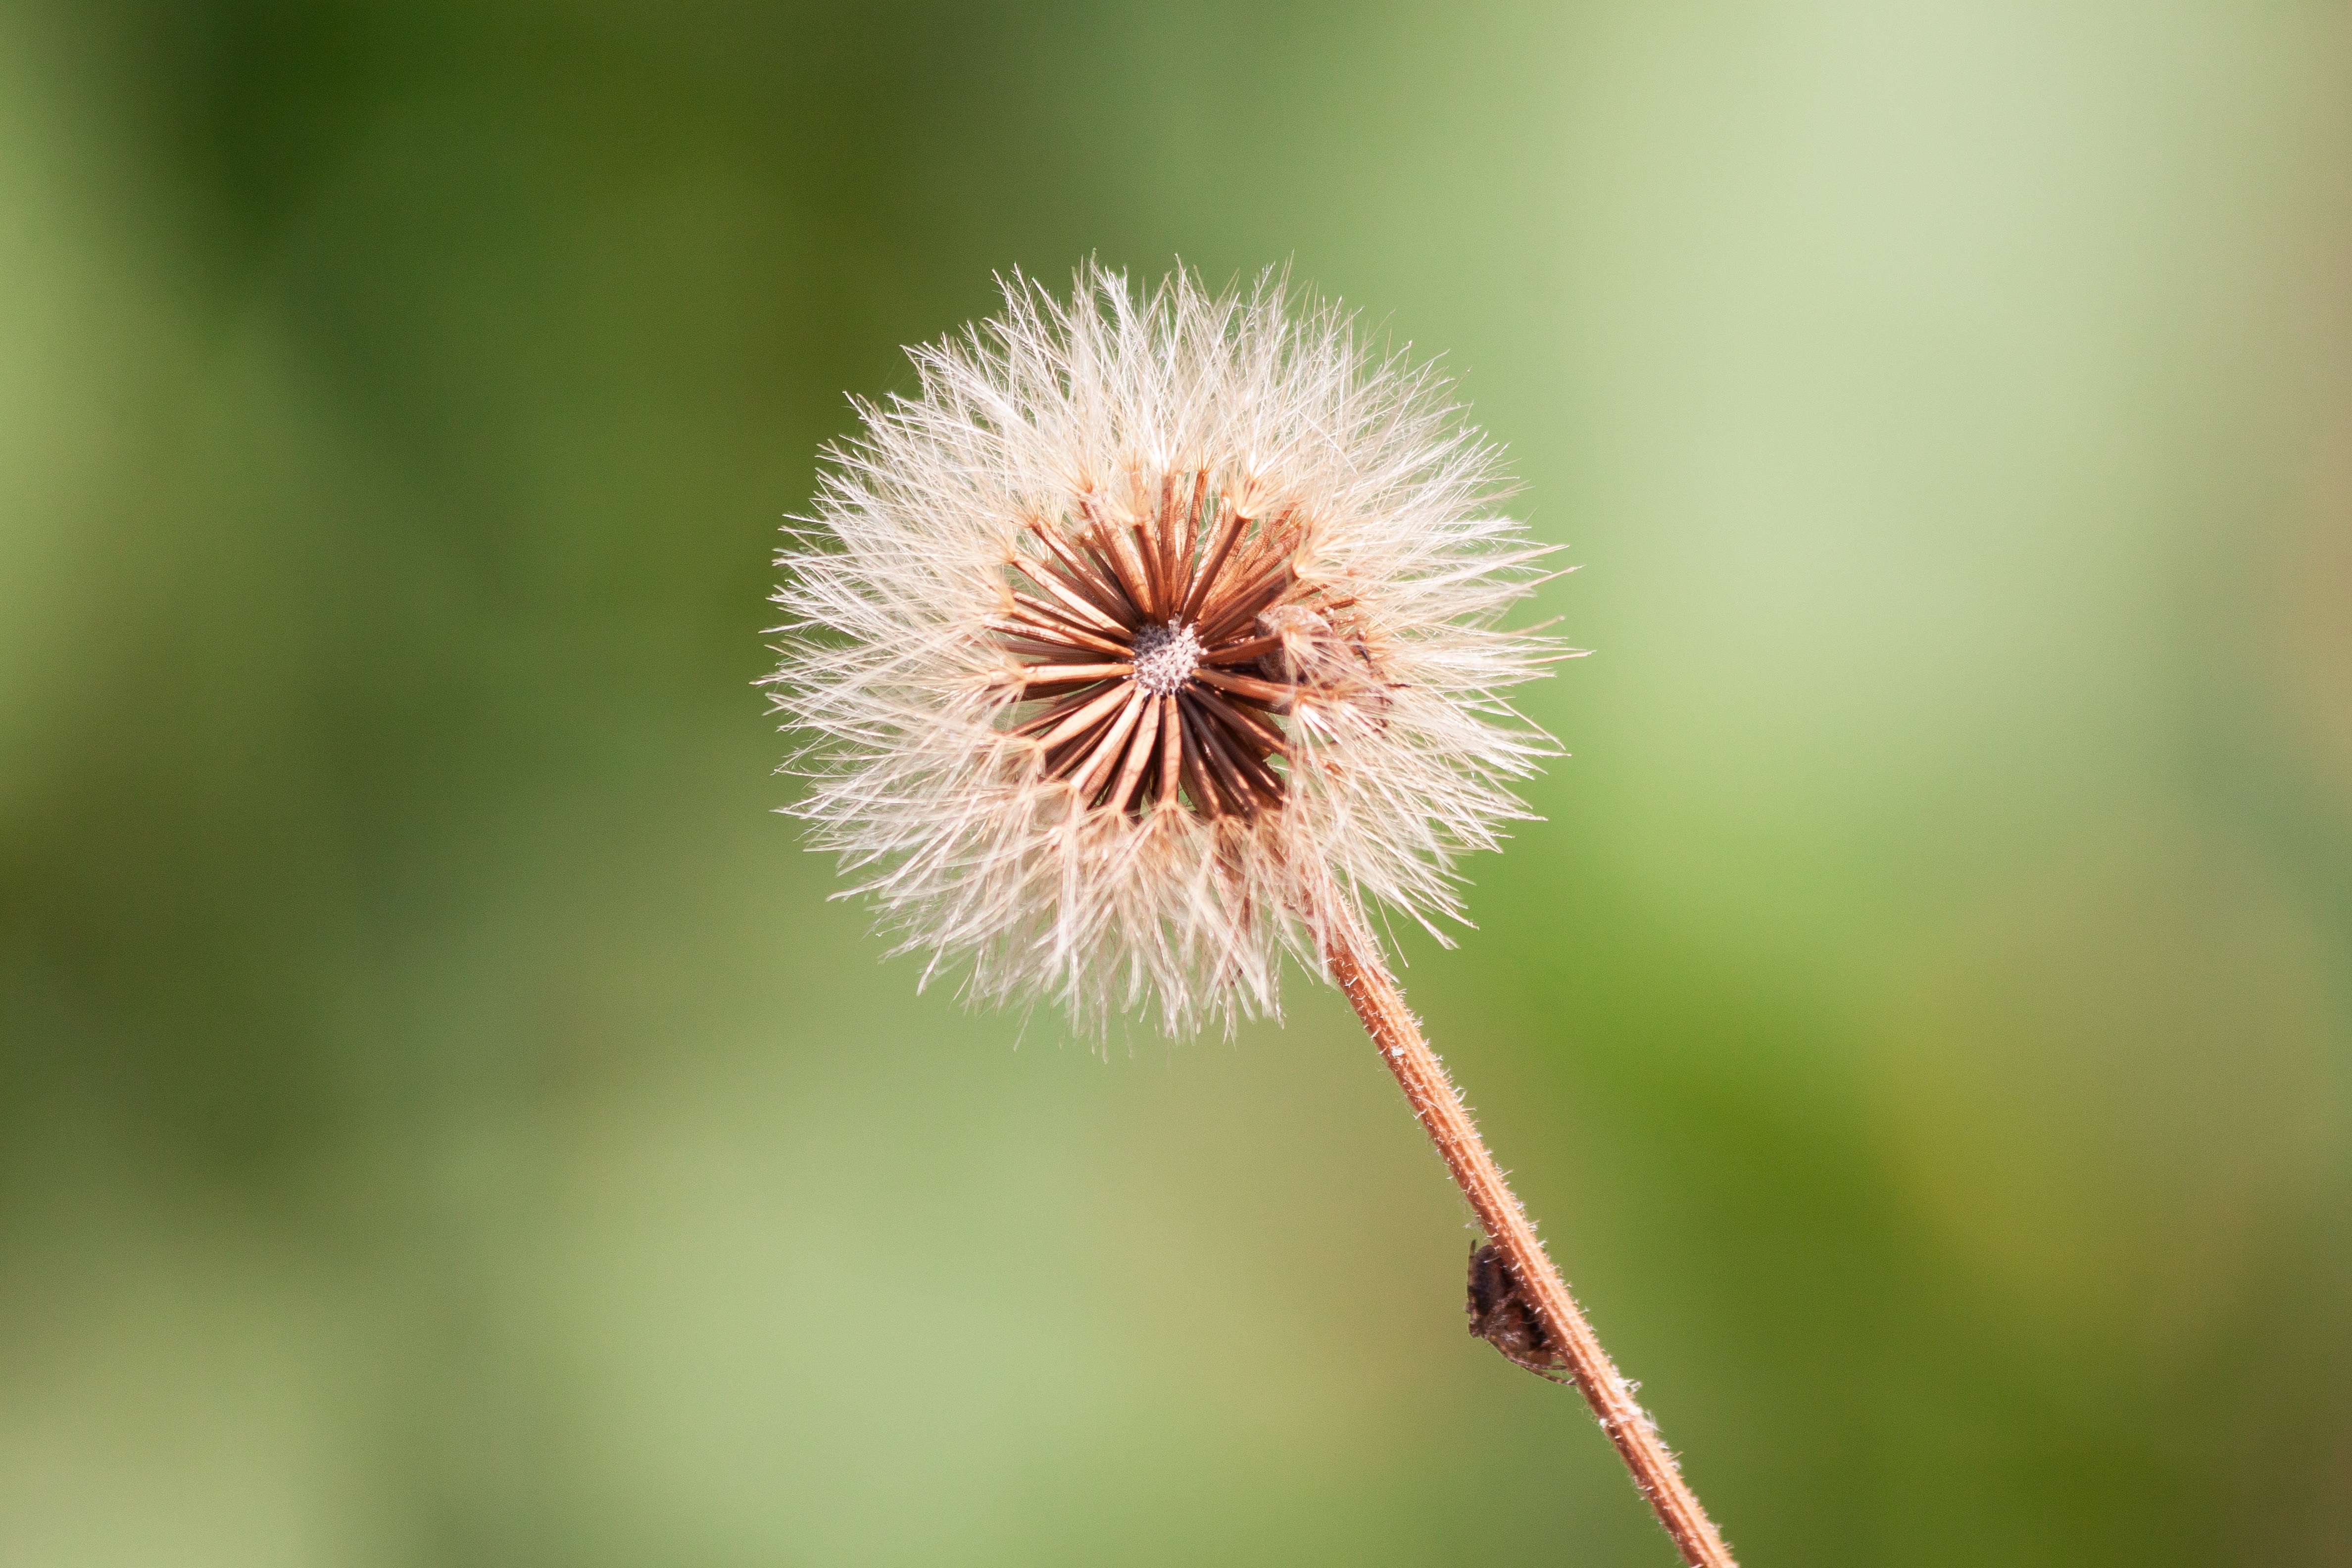
nature, grass, branch, plant, photography, dandelion, leaf, flower, petal, green, botany, flora, fauna, wildflower, close up, spider, seeds, ball, thistle, macro photography, infructescence, flowering plant, daisy family, grass family, plant stem, land plant, thorns spines and prickles